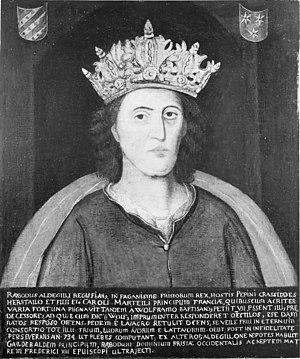
Radbod, Ratbod ou Redbad est un roi des Frisons qui a régné sur la Frise de 679 environ à sa mort en 719.
Le Château de Radboud est un château situé sur le côté est du port de la ville de Medemblik, en Hollande-Septentrionale. Le château date de 1288.